Home from Babylon

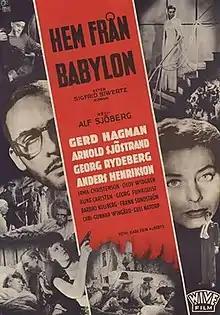

Home from Babylon is a 1941 Swedish drama film directed by Alf Sjöberg and starring Gerd Hagman, Arnold Sjöstrand and Georg Rydeberg. It was based on a 1923 novel of the same title by Sigfrid Siwertz. It was shot at the Centrumateljéerna Studios in Stockholm and on location around the city. The film's sets were designed by the art director Bertil Duroj.